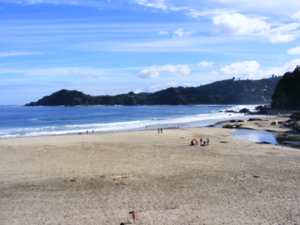
San Juan de la Costa est une commune du Chili située dans la province d'Osorno, dans la région des Lacs. Le chef-lieu est Puaucho.